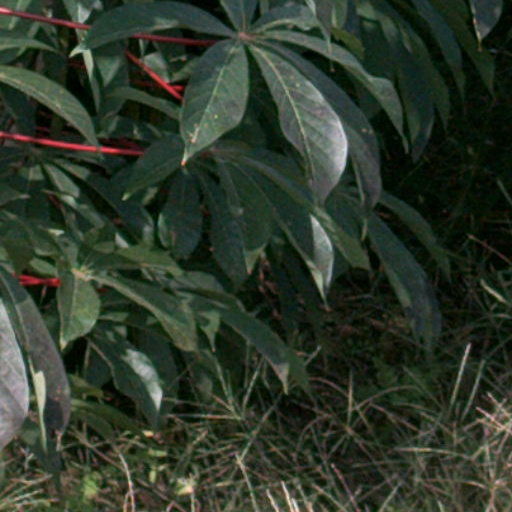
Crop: cassava